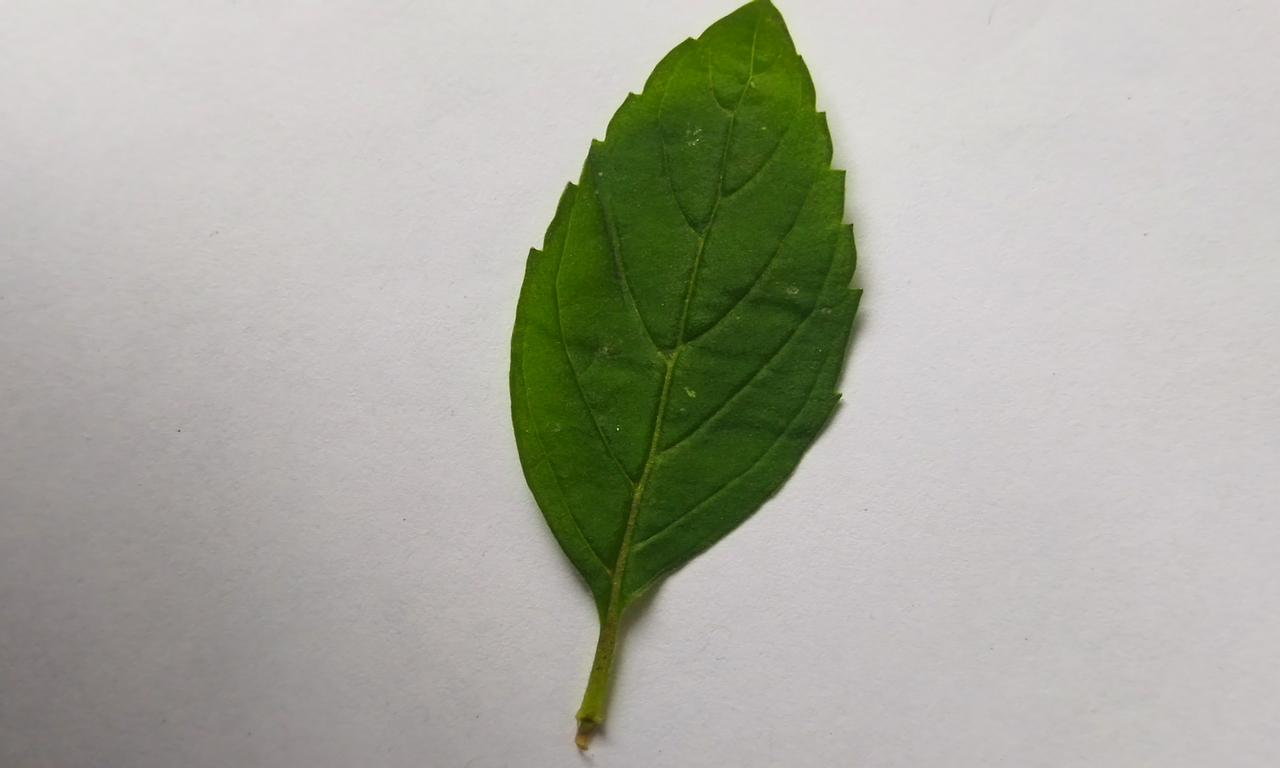
Label: Fresh